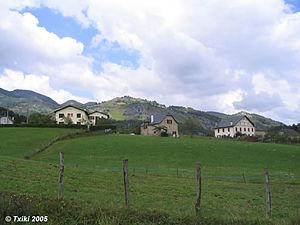
Village de Charritte-de-Haut (Pyrénées Atlantiques Pyrénées).
Lacarry-Arhan-Charritte-de-Haut est une commune française, située dans le département des Pyrénées-Atlantiques en région Nouvelle-Aquitaine.
Charritte-de-Haut est une ancienne commune française du département des Pyrénées-Atlantiques. En 1831, la commune fusionne avec Lacarry et Arhan pour former la nouvelle commune de Lacarry-Arhan-Charritte-de-Haut.